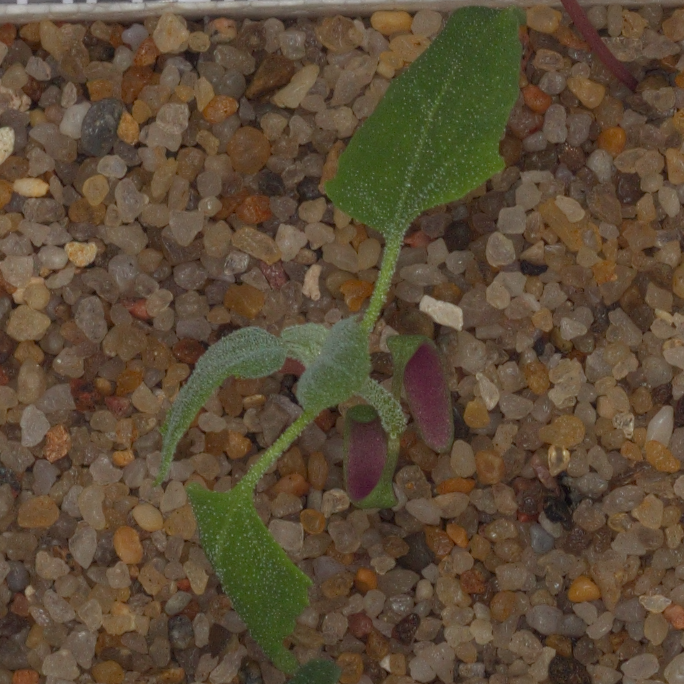
Label: fat_hen